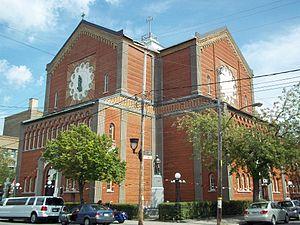
Église Notre-Dame-de-la-Défense à Montréal, 6800, avenue Henri-Julien, dans le quartier Petite Italie. Grand Répertoire du patrimoine bâti de Montréal
Cet article recense les lieux patrimoniaux de Montréal inscrit au répertoire des lieux patrimoniaux du Canada, qu'ils soient de niveau provincial, fédéral ou municipal.
Voici la liste des lieux historiques nationaux du Canada situé dans l'agglomération de Montréal. En mars 2011, on compte 57 lieux historiques nationaux à Montréal, dont cinq sont administrés par Parcs Canada.